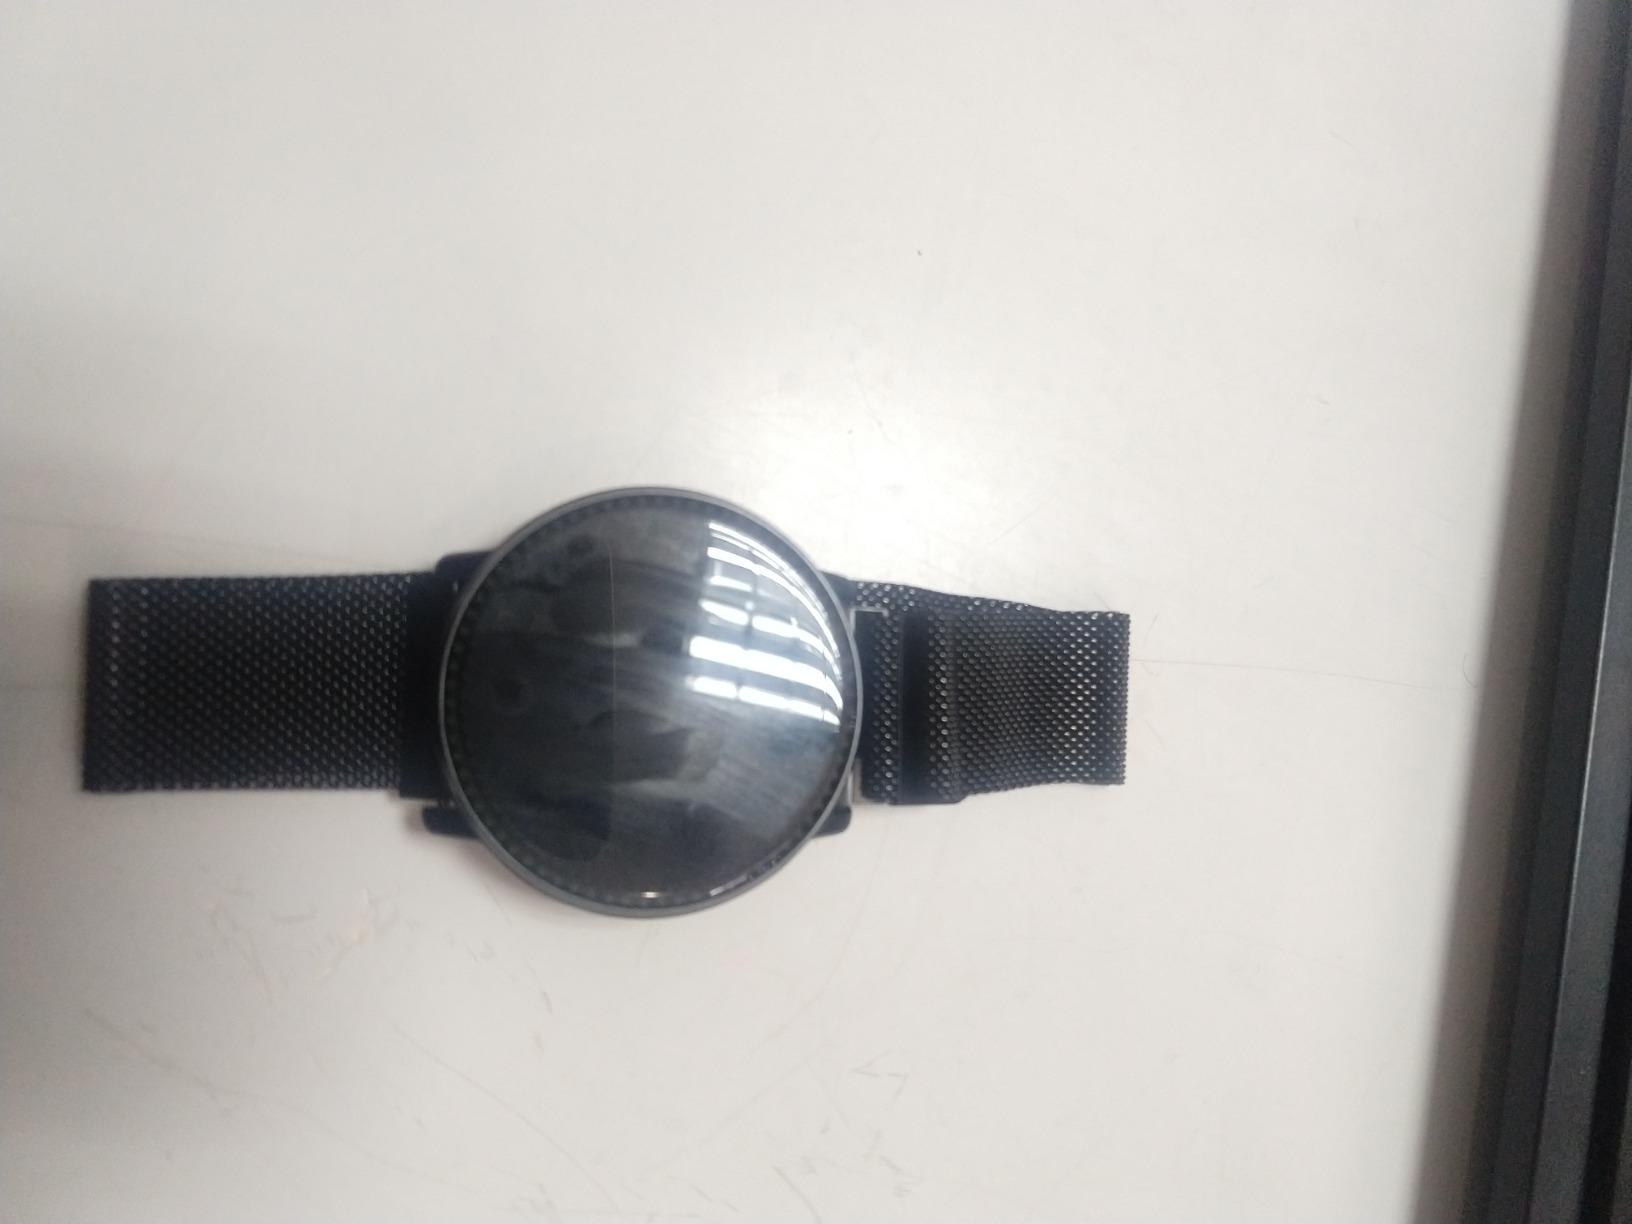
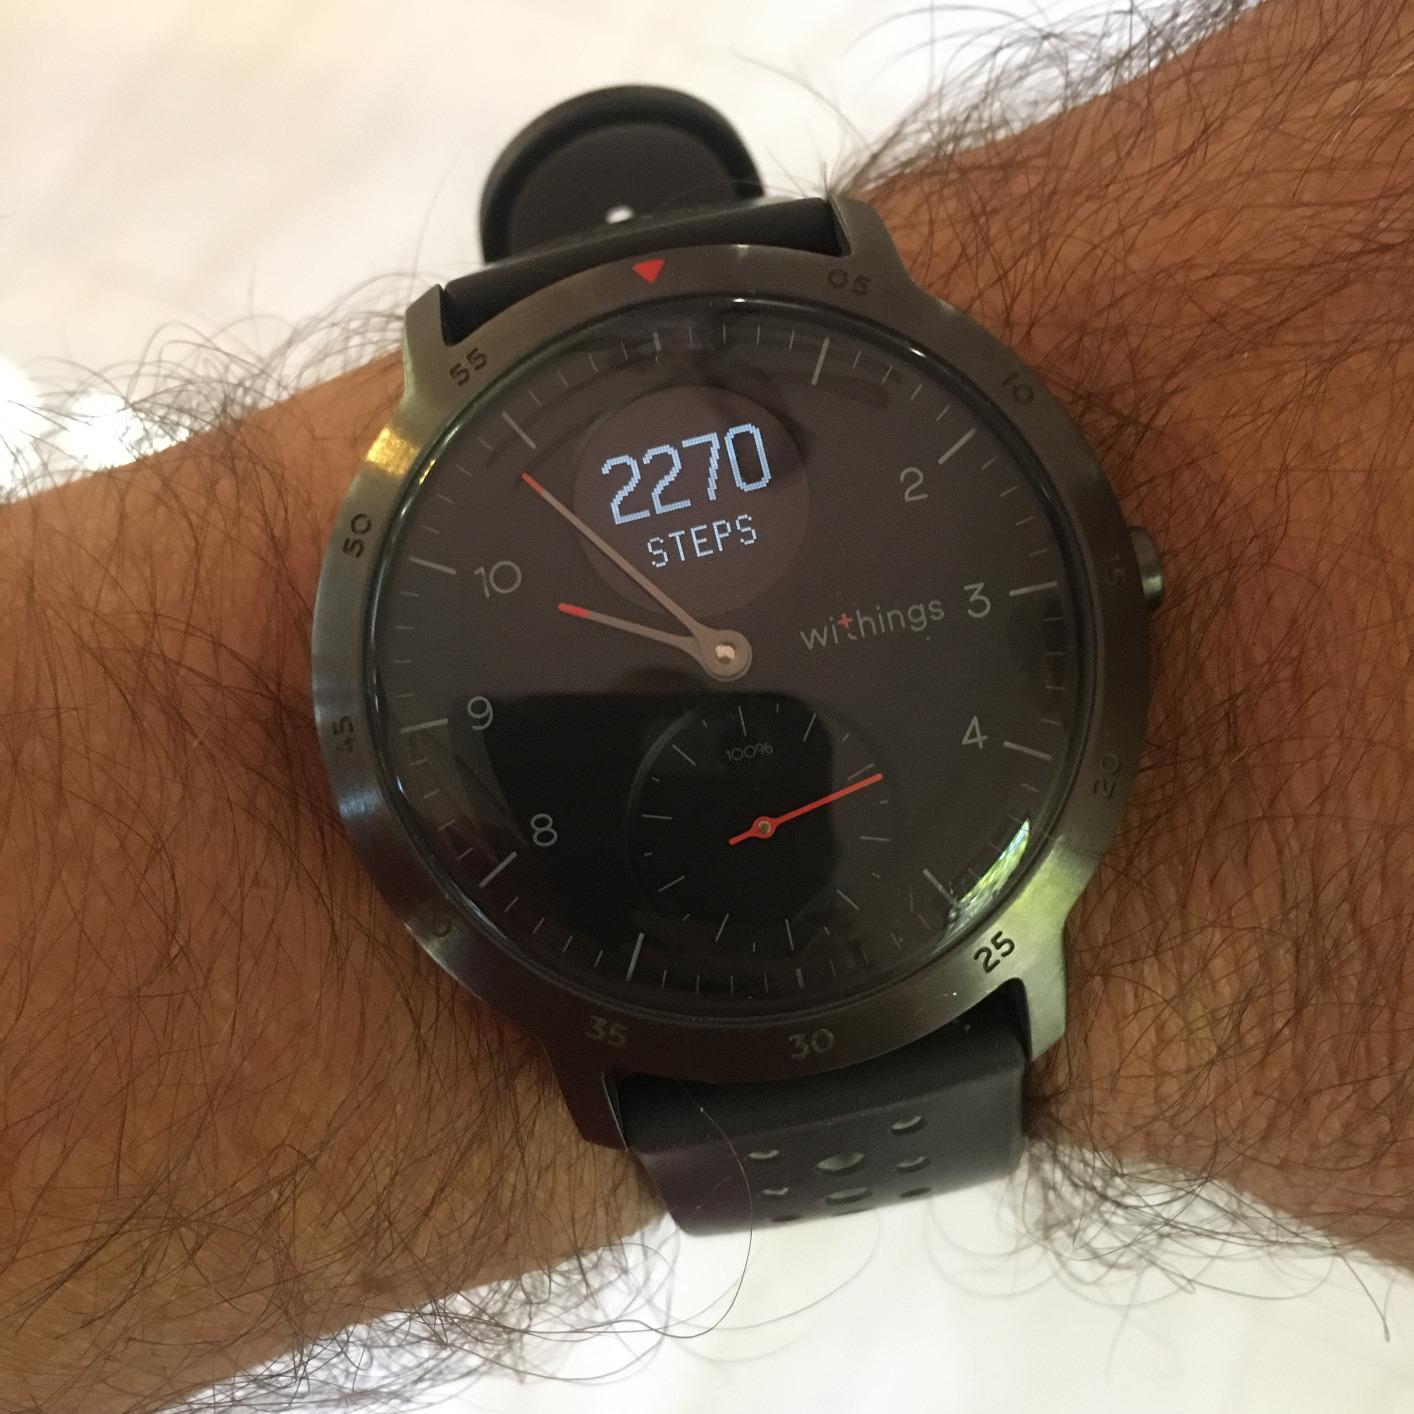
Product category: smartwatch
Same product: no